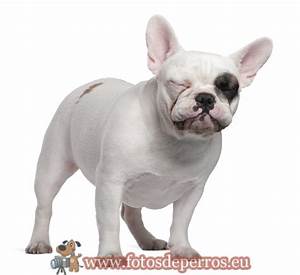
Label: dog